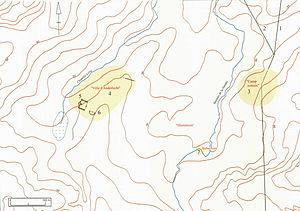
Carte du site gallo-romain de Blicquy-Aubechies
Blicquy est une section de la ville belge de Leuze-en-Hainaut, située en Région wallonne dans la province de Hainaut.